2nd Fighter Training Squadron

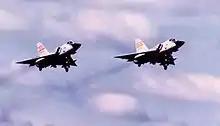
2 F-106s taking off, Wurtsmith AFB

In 1971, the squadron was reactivated under the 23d Air Division at Wurtsmith Air Force Base, Michigan, flying the supersonic all weather Convair F-106 Delta Darts formerly assigned to the 94th Fighter-Interceptor Squadron. The unit received the Air Force Outstanding Unit Award for its activities during 1971–1972 at Wurtsmith, but was inactivated 31 March 1973.